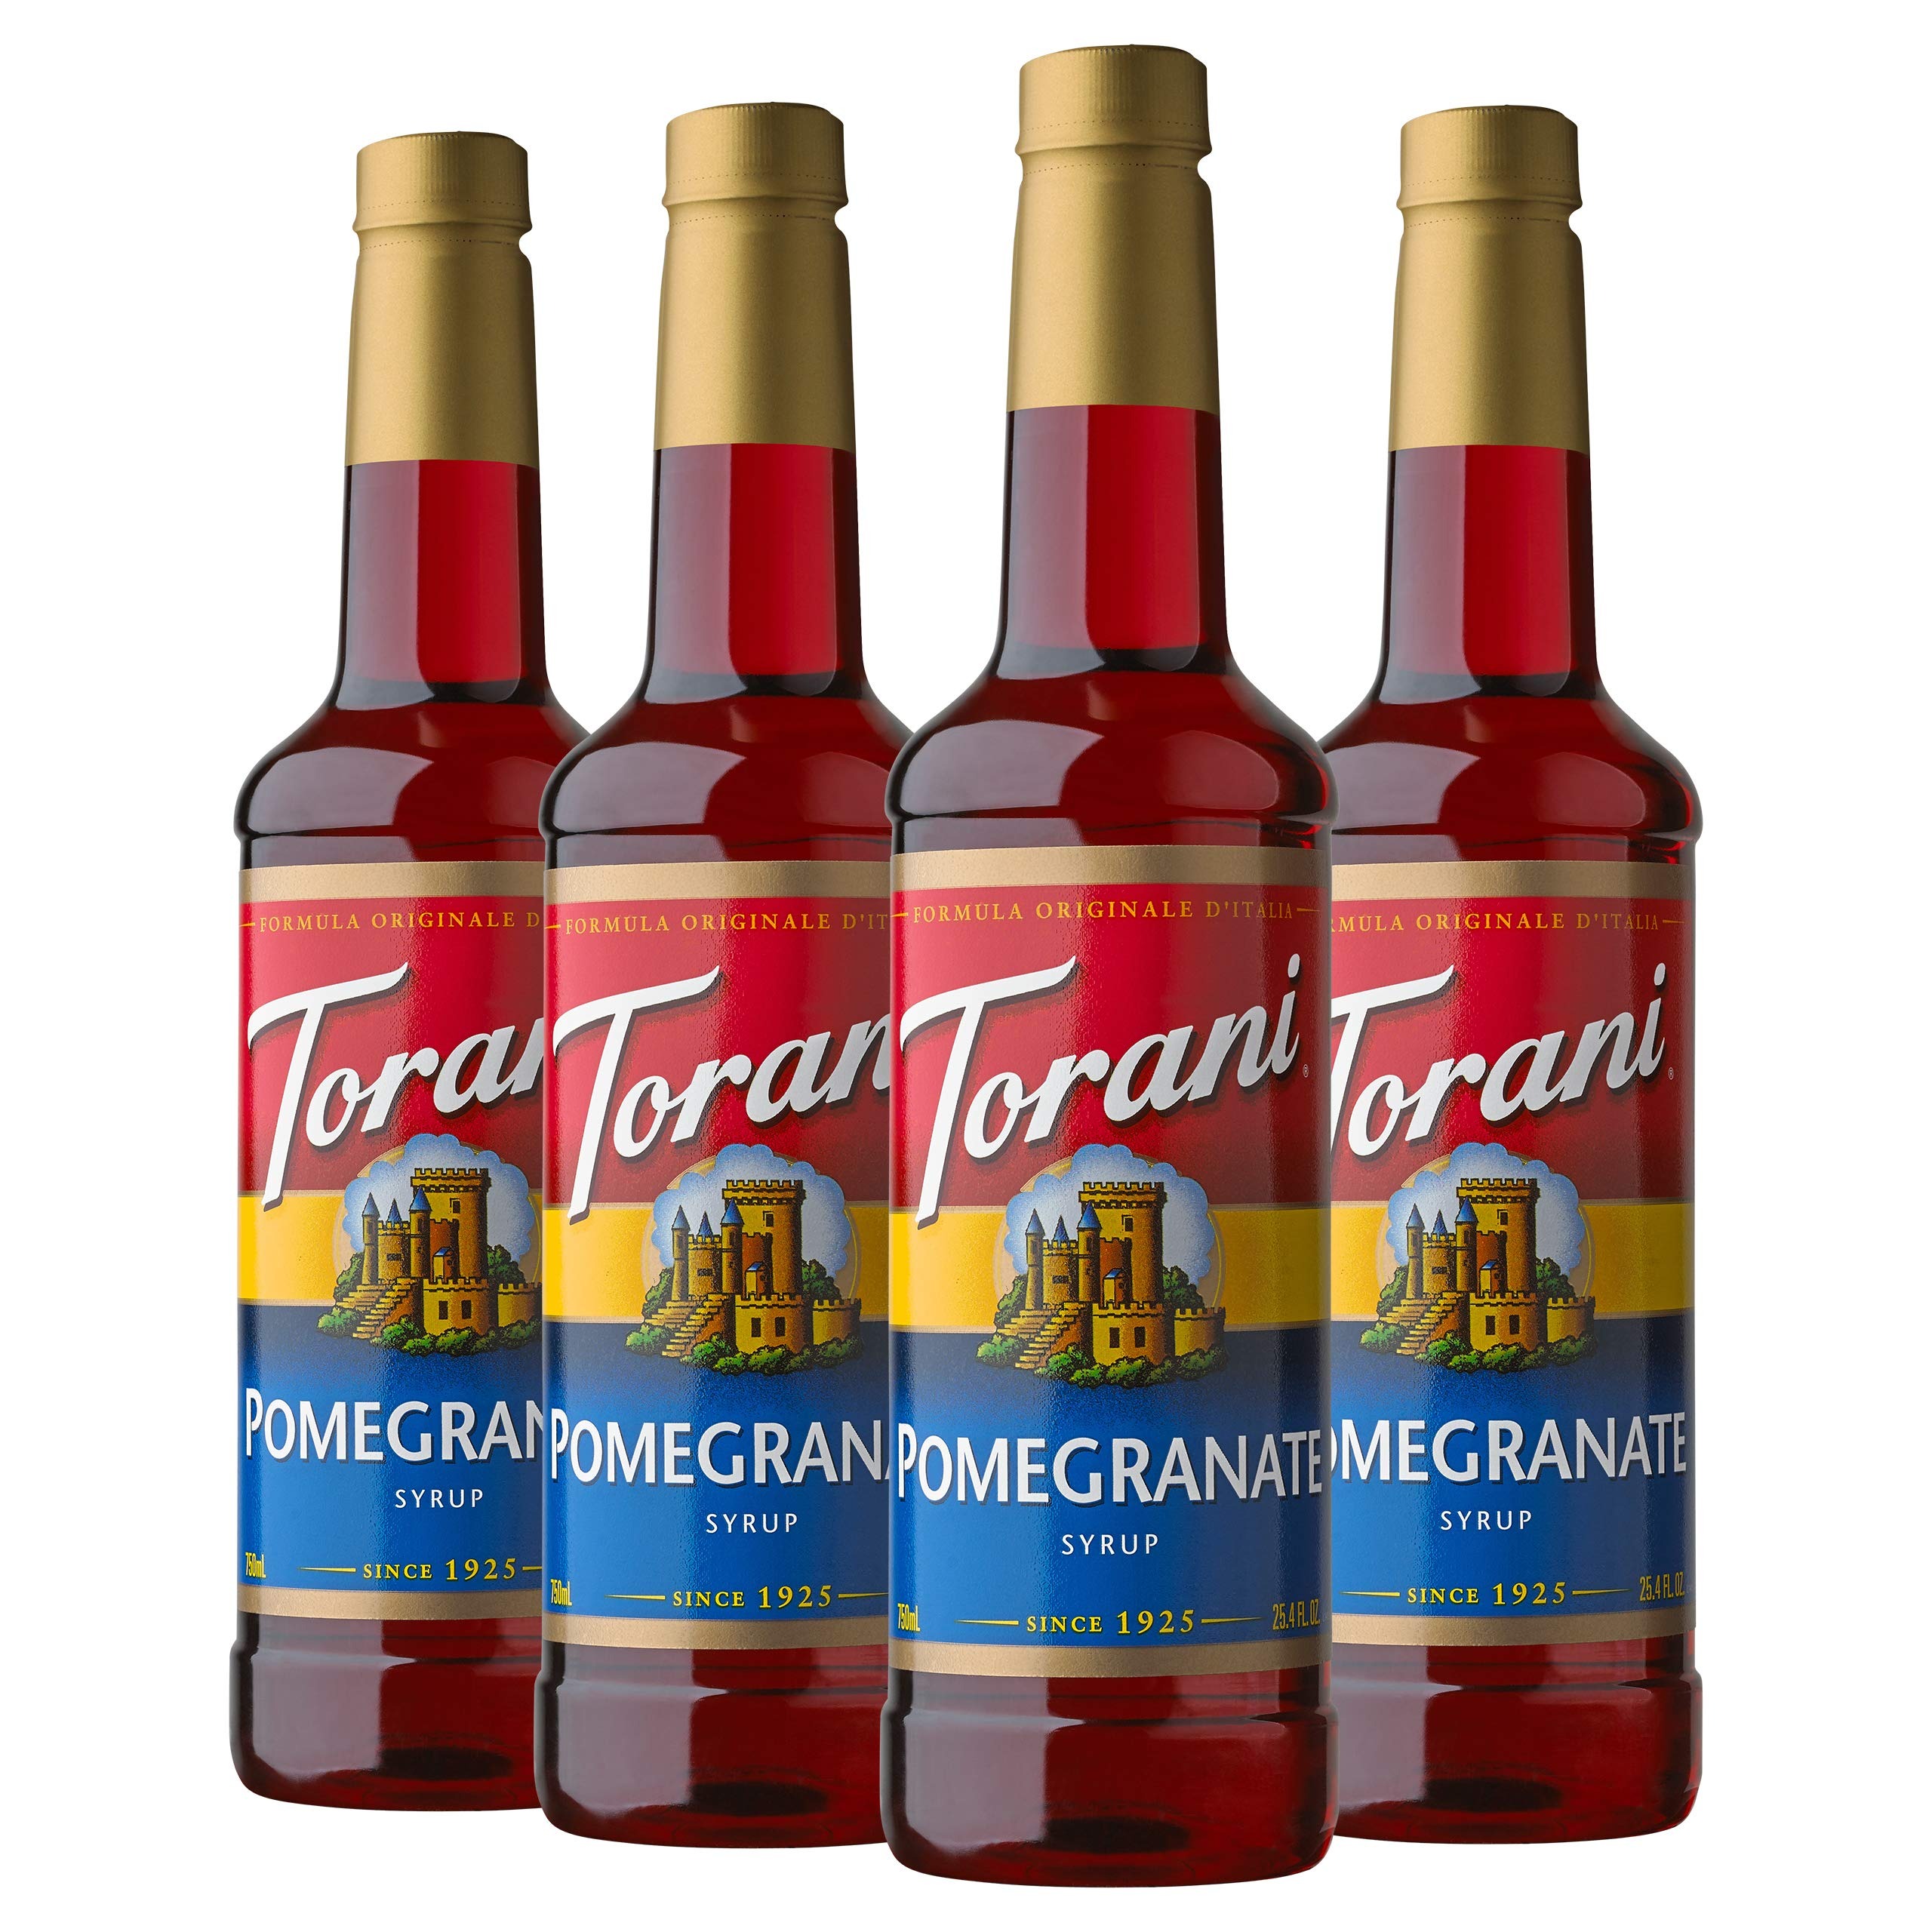
Item Name: Torani Syrup, Pomegranate, 25.4 Ounces (Pack of 4)
Bullet Point 1: Pomegranate Syrup: We've replicated pomegranate taste in an intense red syrup that offers a pleasant tart flavor that's never too sweet; Perfect for handcrafted sodas, iced teas and lemonades
Bullet Point 2: Flavoring Syrups: Made with pure cane sugar, natural flavors and cold-filtered water, Torani Original Syrups provide gold-standard flavors and vibrant colors to create amazing drink experiences
Bullet Point 3: Authentic Coffeehouse Flavor: From caramel to French vanilla to hazelnut—and everything in between—our syrups and sauces are here to help you create tantalizing lattes, cappuccinos, cold brews and frappes
Bullet Point 4: Find Your Recipe: We are here to help you create tantalizing drinks for every taste, occasion, and mood; Mix up some magic with caramel, lavender, pumpkin pie, hazelnut, chocolate, and many more flavors
Bullet Point 5: Flavor For All: Discover how Torani can help you make truly creative flavored teas, lemonades, smoothies, milkshakes, Italian sodas, coffees, cocktails, mocktails, snow cones, sparkling waters and more
Value: 101.6
Unit: Fl Oz

Price: 44.99